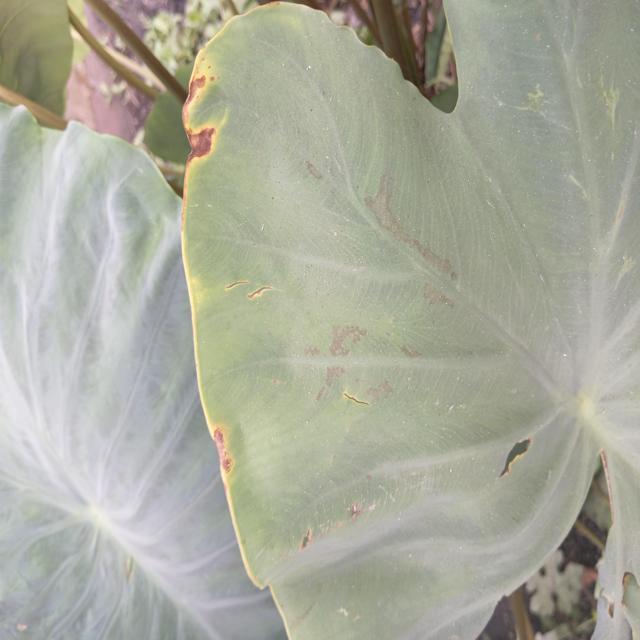
Label: Mid_Blight